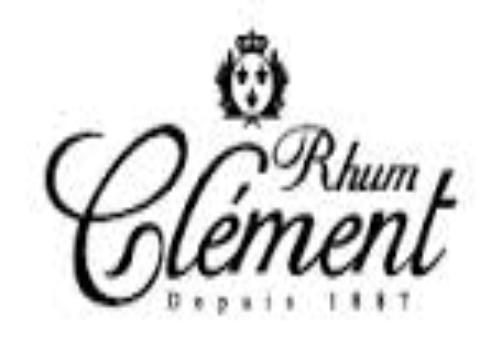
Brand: clement
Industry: Clothes